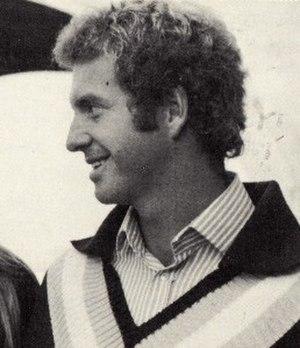
Klaus Dibiasi, né le 6 octobre 1947 à Hall in Tirol en Autriche, est un ancien plongeur italien. En quatre participation aux Jeux olympiques, Dibiasi a remporté trois titres olympiques sur l'épreuve de plateforme à 10 mètres, épreuve qu'il domina durant les années 1960 et 1970. Il compte également deux autres podiums olympiques ainsi que deux titres mondiaux.